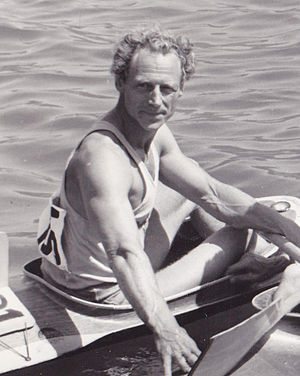
Gert Fredriksson
Gert Fredriksson, 1960
Gert Fridolf Fredriksson var en svensk kanoroer, der var aktiv på eliteplan i perioden 1942-1964. Han deltog i fire olympiske lege og vandt otte medaljer, heraf seks af guld.